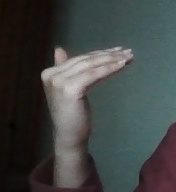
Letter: khaa